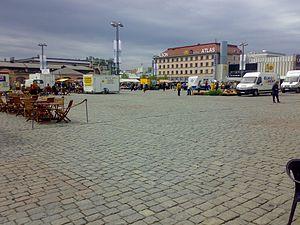
Une place est un espace public non bâti, desservi par des voies de communication ; elle peut être affectée aux piétons ou aux véhicules.